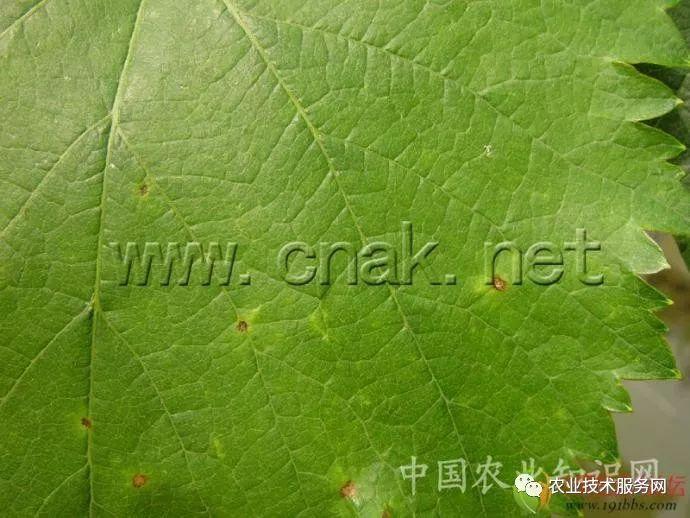
Plant: Grape
Disease: grape leaf spot